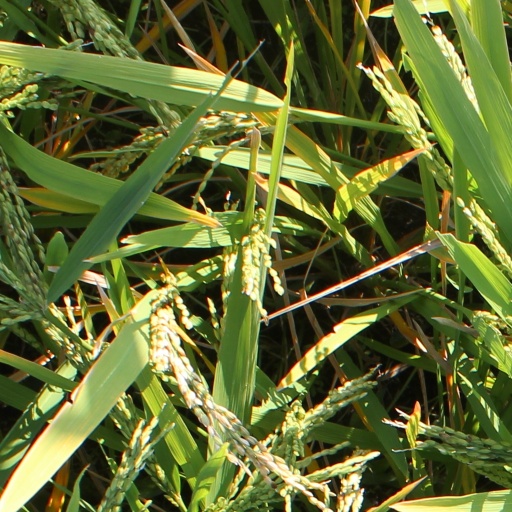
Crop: rice